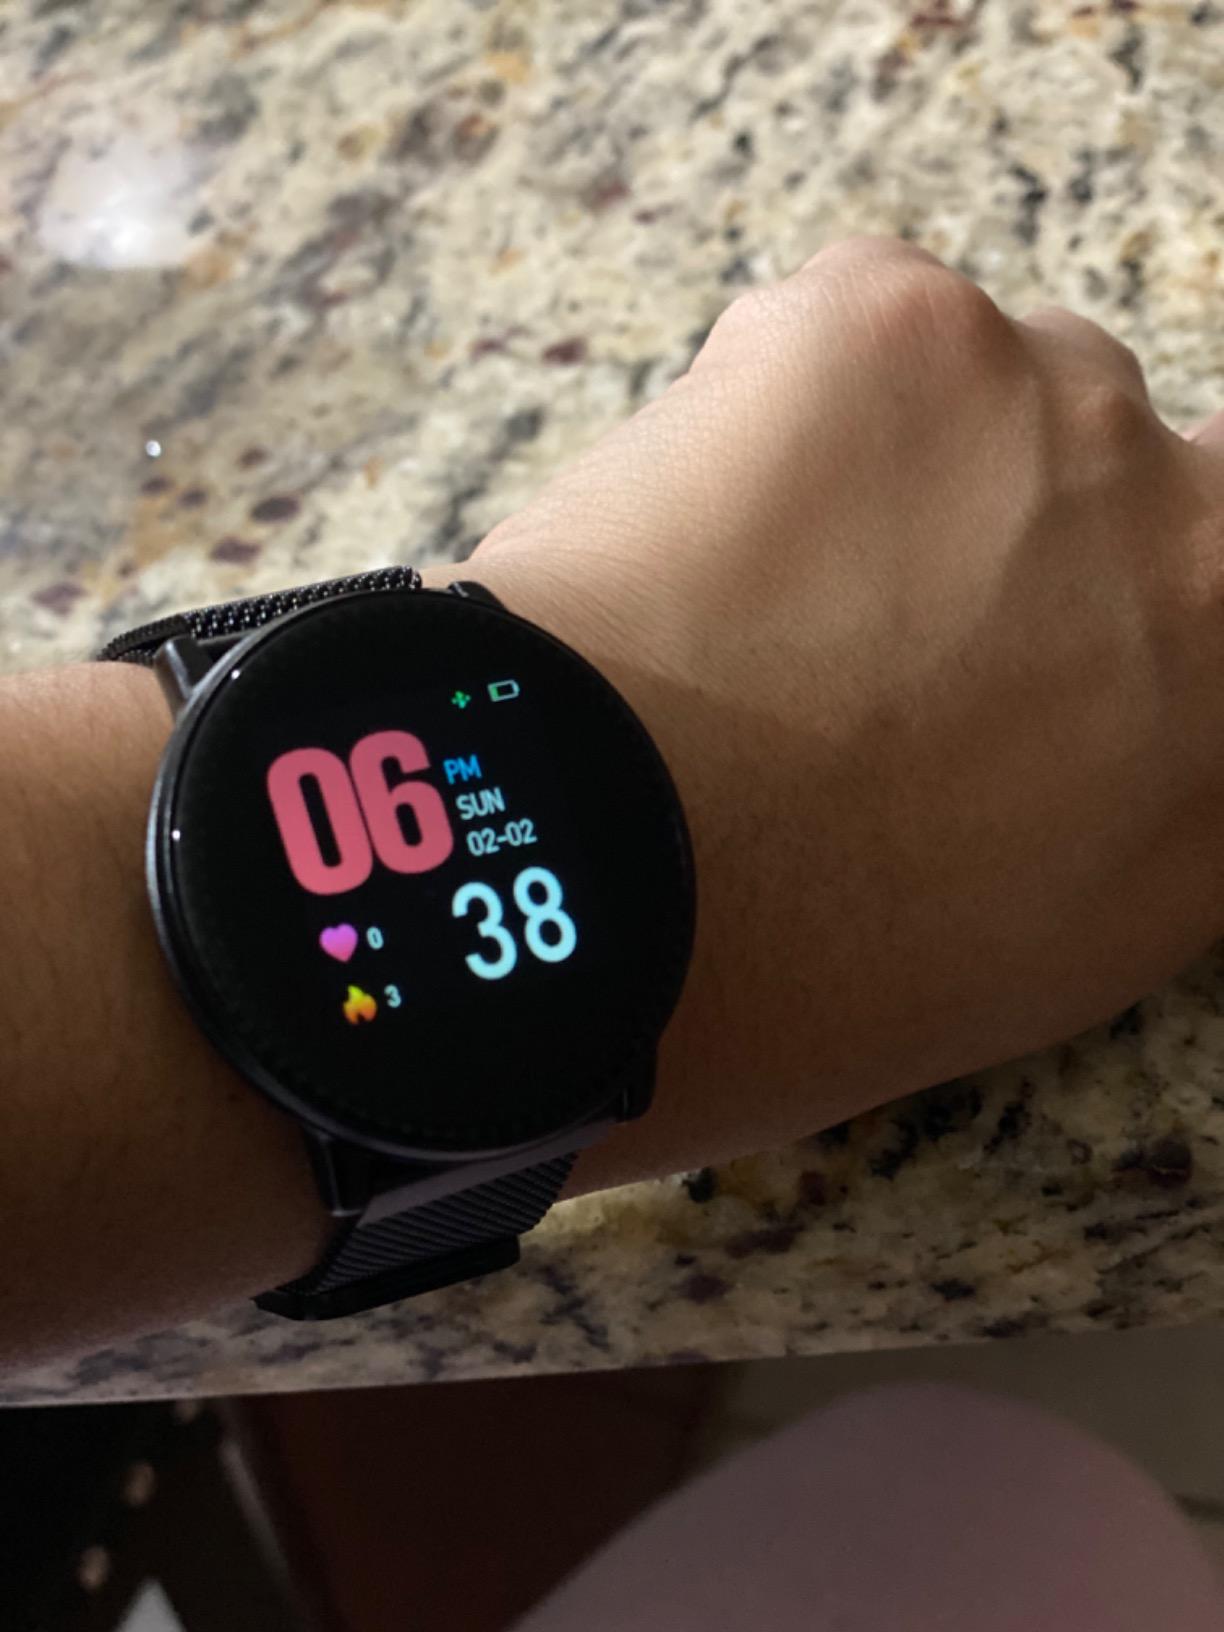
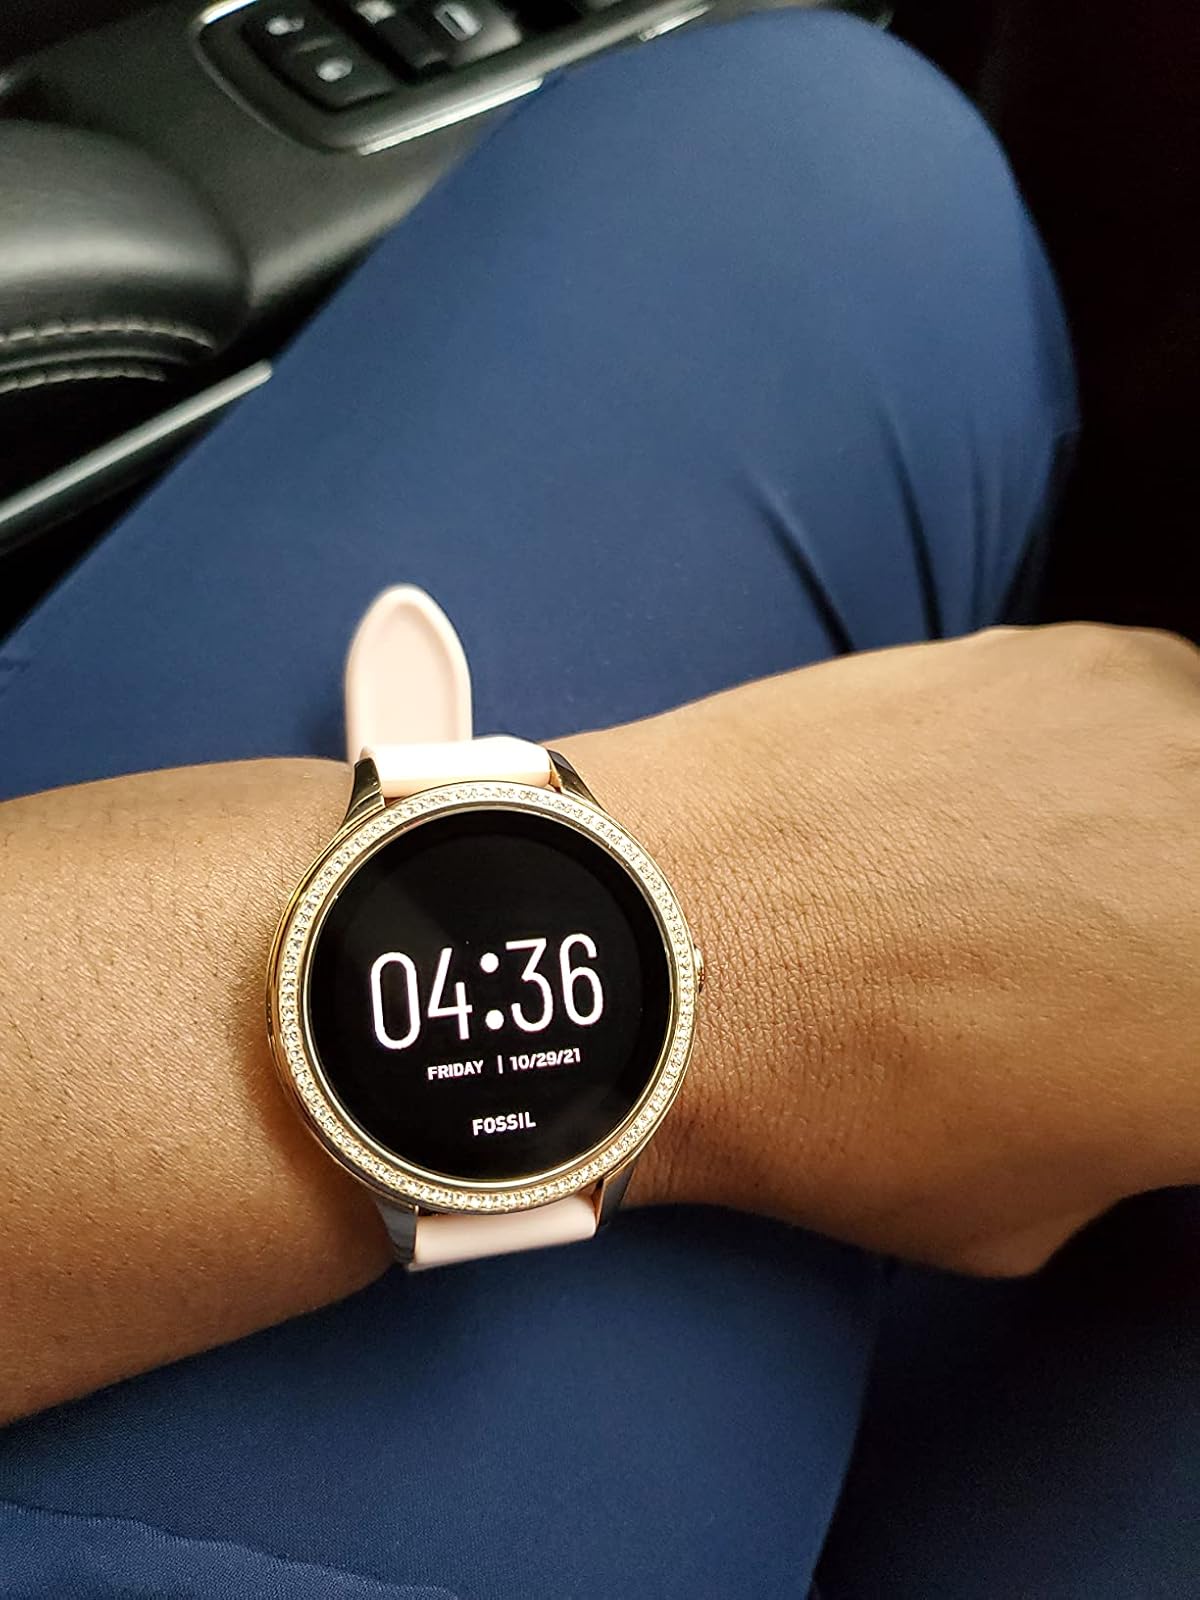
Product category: smartwatch
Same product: no